Skully (game)

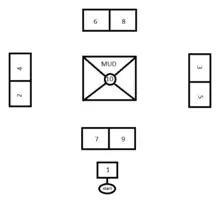
Skully Game Board From New Rochelle, NY circa 1963. If a bottlecap lands in the "mud" area, the player loses 3 turns.

Skully (also called skelly, skellies, skelsy, skellzies, scully, skelzy, scummy top, tops, loadies or caps) is a children's game played on the streets of New York City and other urban areas. Sketched on the street usually in chalk, a skully board allows a game for two to six players. A sidewalk is sometimes used, offering greater protection from vehicular traffic; however, the asphalt on a typical city street is smoother and provides better game play than a bumpy concrete sidewalk.